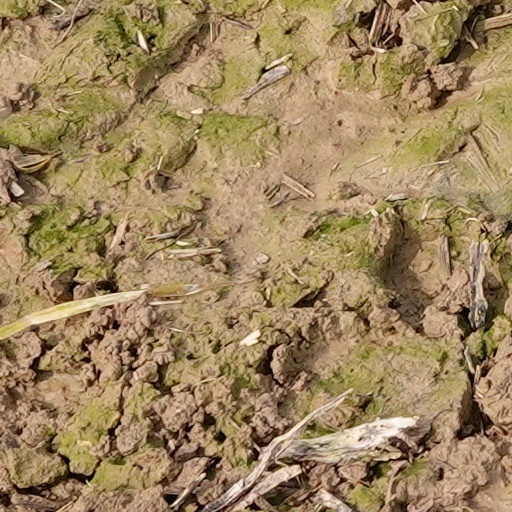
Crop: wheat